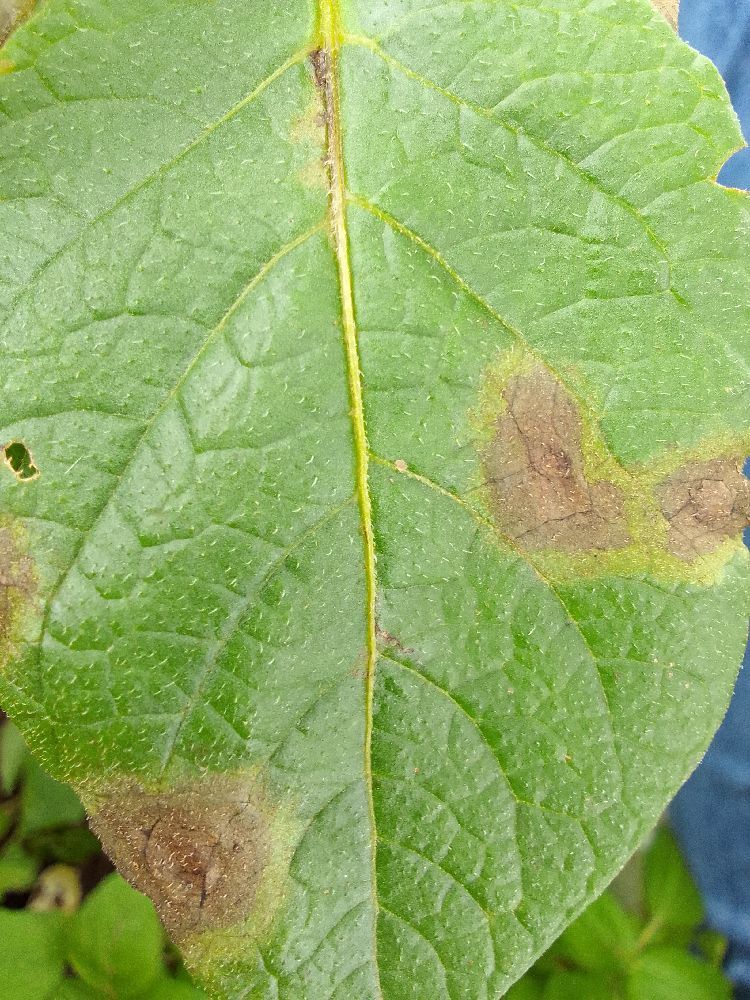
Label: Late blight